Anthony S. Weiss

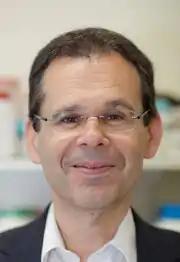

Anthony Steven Weiss is an Australian university researcher, company founder, and entrepreneur. He holds the McCaughey Chair in Biochemistry at the University of Sydney and heads the Charles Perkins Centre Node in Tissue Engineering and Regenerative Medicine, and is Professor of Biochemistry and Molecular Biotechnology, a position he secured through his former supervisor Prof. Gerry Wake of the same department.